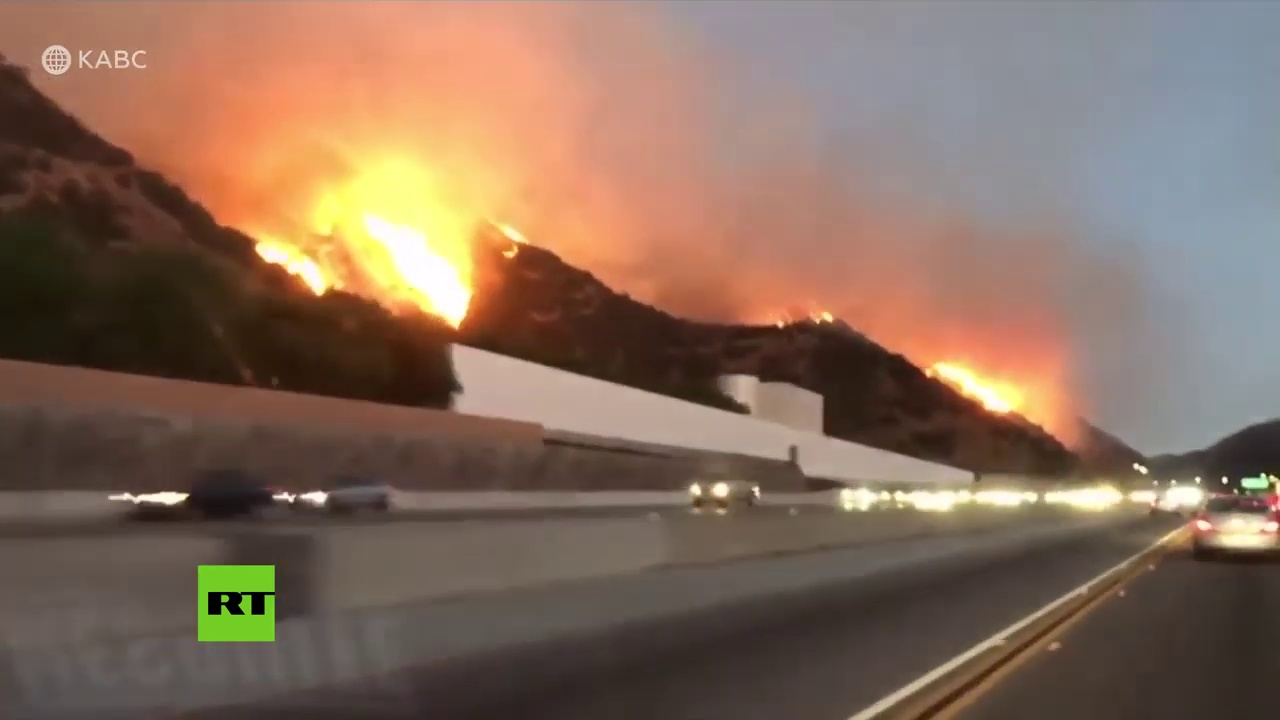
Fire: yes
Smoke: yes